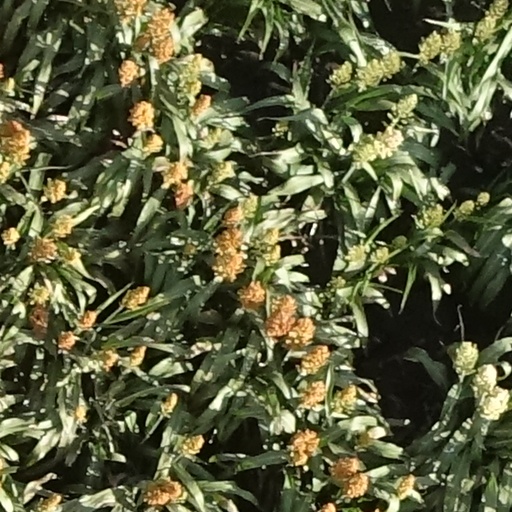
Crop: sorghum